History of photographic lens design

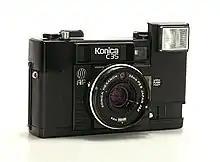
Landmark Konica C35 AF point-and-shoot camera

However, for the record: the first autofocus lens for a still camera was the Konishiroku Konica Hexanon 38mm f/2.8 built into the Konica C35 AF (1977, Japan) 35mm point-and-shoot; the first autofocus lens for an SLR camera was the unnamed 116mm f/8 built into the Polaroid SX-70 Sonar (1978, USA) instant film SLR; the first interchangeable autofocus SLR lens was the Ricoh AF Rikenon 50mm f/2 (1980, Japan, for any Pentax K mount 35mm SLR), which had a self-contained passive electronic rangefinder AF system in a bulky top-mounted box; the first dedicated autofocus lens mount was the five electrical contact pin Pentax K-F mount on the Asahi Optical Pentax ME F (1981, Japan) 35mm SLR camera with a TTL phase detection AF system for its unique SMC Pentax AF 35mm-70mm f/2.8 Zoom Lens; the first built-in TTL autofocus SLR lens was the Opcon/Komine/Honeywell Vivitar Series 1 200mm f/3.5 (1984, USA/Japan, for most 35mm SLRs), which had a self-contained TTL passive phase detection AF system in an underslung box and the first complete autofocus lens line was the twelve Minolta AF A mount lenses (24mm f/2.8, 28mm f/2.8, 50mm f/1.4, 50mm f/1.7, 50mm f/2.8 Macro, 135mm f/2.8, 300mm f/2.8 APO, 28-85mm f/3.5-4.5, 28-135mm f/4-4.5, 35-70mm f/4, 35-105mm f/3.5-4.5 and 70-210mm f/4) introduced with the Minolta Maxxum 7000 (1985, Japan) 35mm SLR and its TTL passive phase detection AF system.